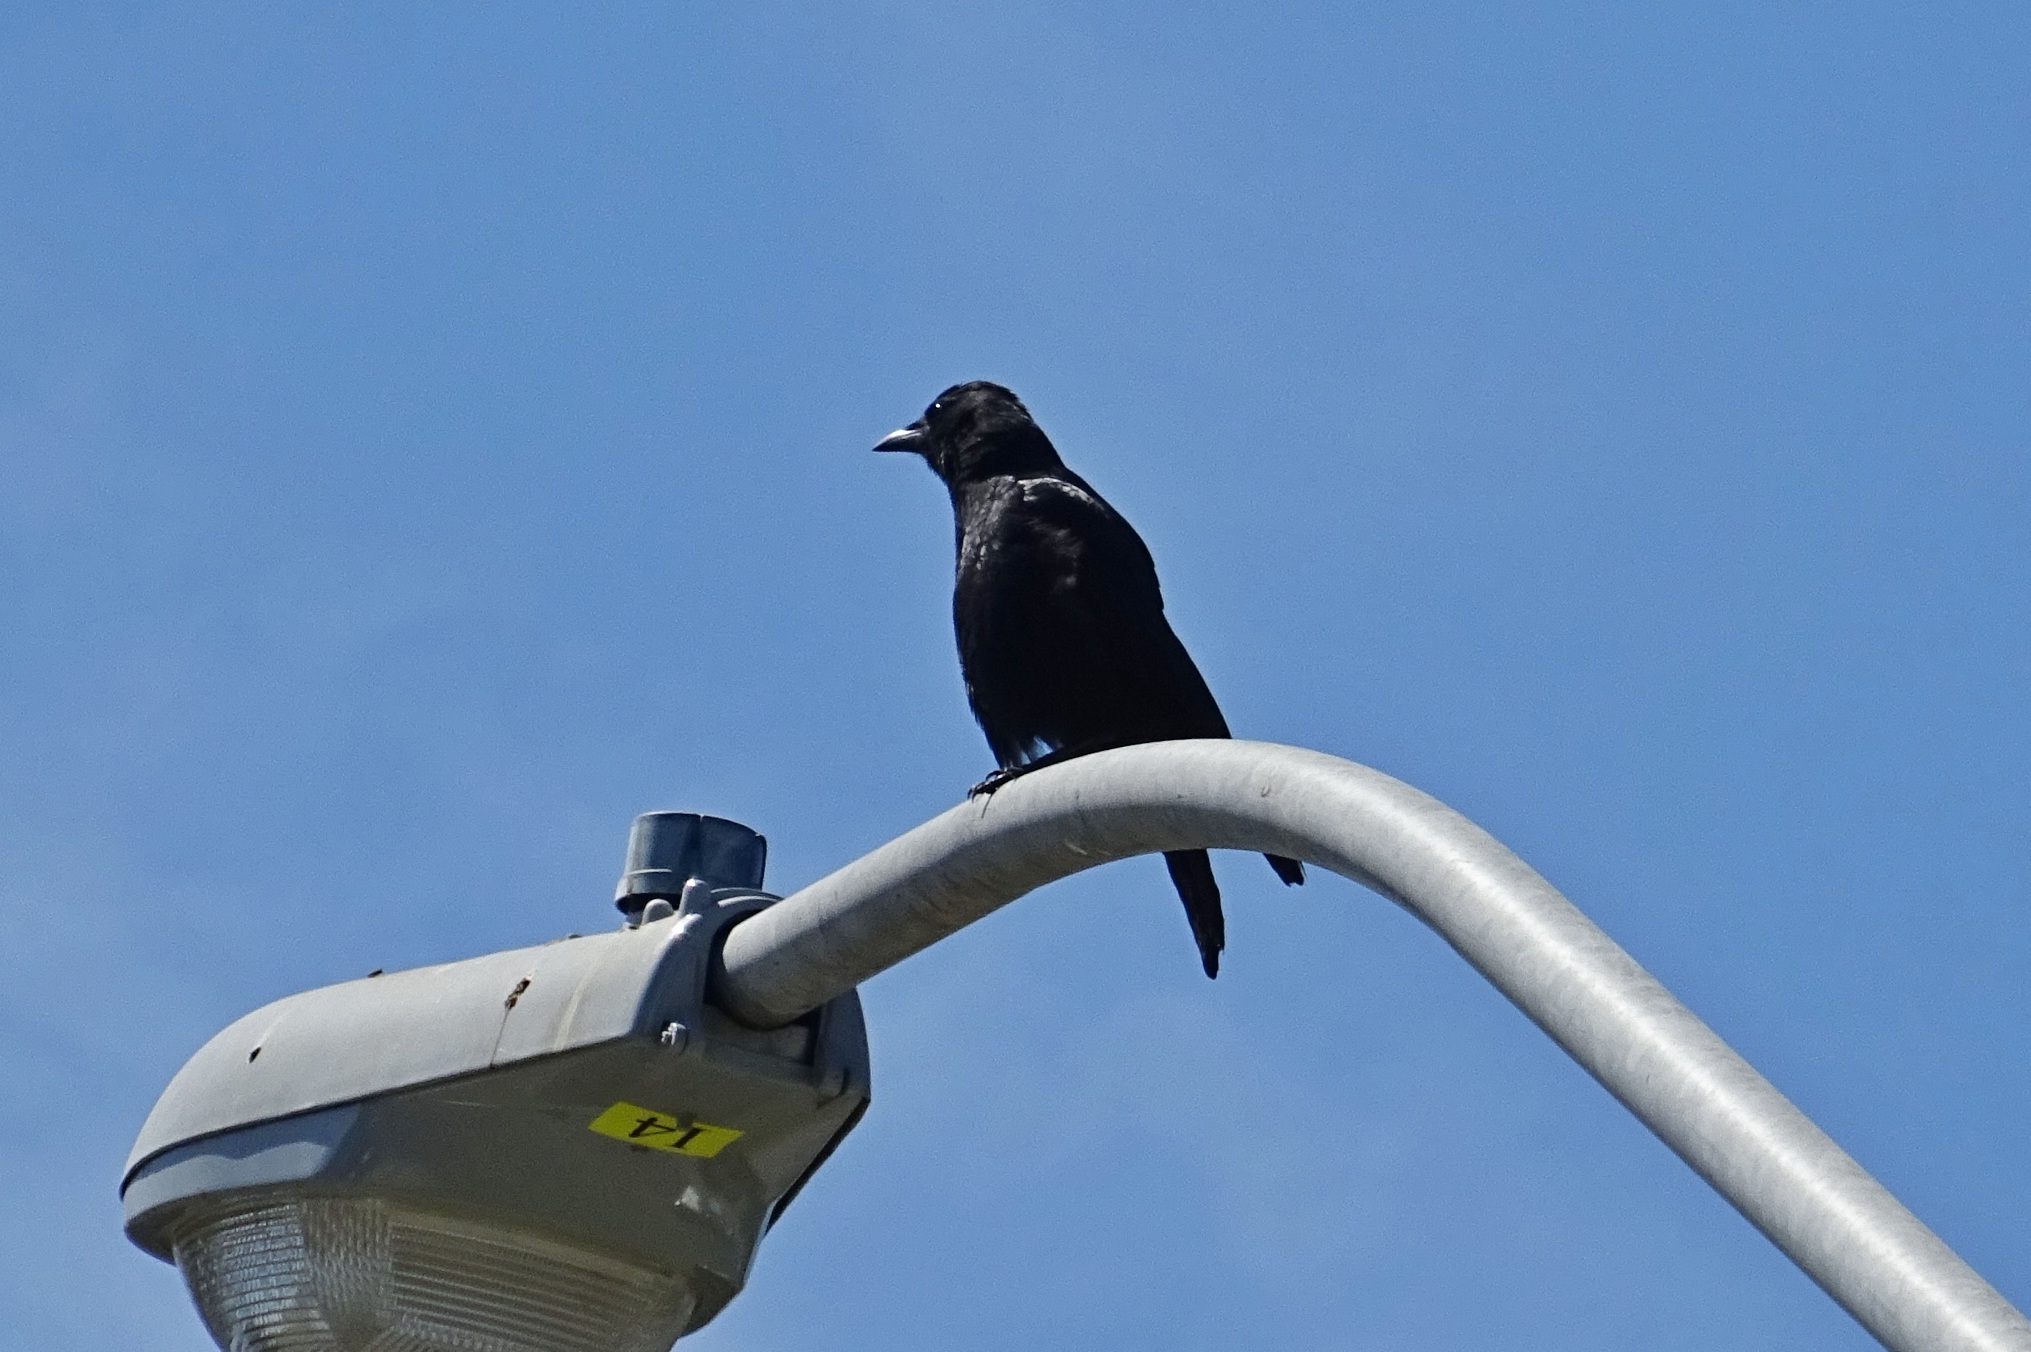
bird, wing, flight, usa, california, crow, passerine, american, vertebrate, corvidae, omnivore, american crow, corvid, perching bird, corvus brachyrhynchos